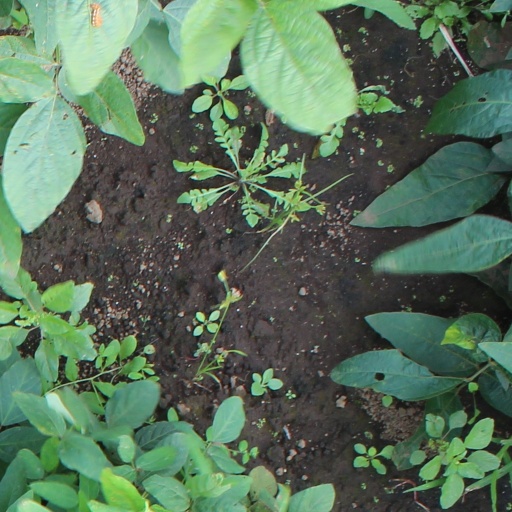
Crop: soybean